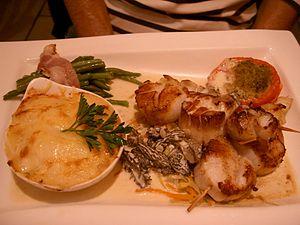
Cuisine française
Les morilles sont un genre de champignons ascomycètes de la famille des Morchellaceae.
La coquille Saint-Jacques est un mollusque bivalve de la famille des Pectinidés. Parmi toutes les espèces de cette famille, qui sont légalement autorisées à bénéficier de l'appellation commerciale « Saint-Jacques », c'est la plus recherchée des gastronomes. Elle est reconnaissable à sa grande taille comparée aux autres espèces du genre Pecten et à sa coquille pourvue de côtes en éventail, dont la valve supérieure est totalement plate, contrairement aux pétoncles ou vanneaux dont les deux valves sont bombées.